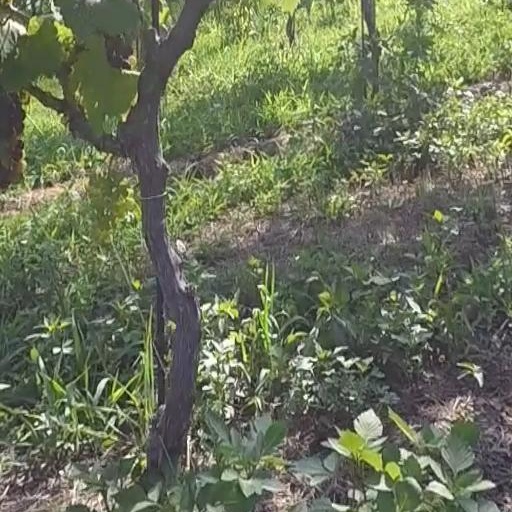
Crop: grape